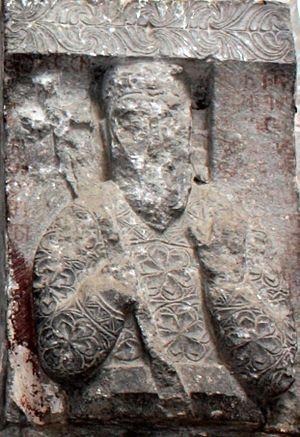
Bagrat II de Tao Supérieur est un prince géorgien du Xᵉ siècle ayant régné sur le duché de Tao Supérieur de 961 à sa mort. Personnalité dont la position au sein de la dynastie des Bagrations reste trouble, il arrive sur le trône après un coup d'État contre son père mais ne parvient pas à se maintenir bien longtemps en tant que duc.